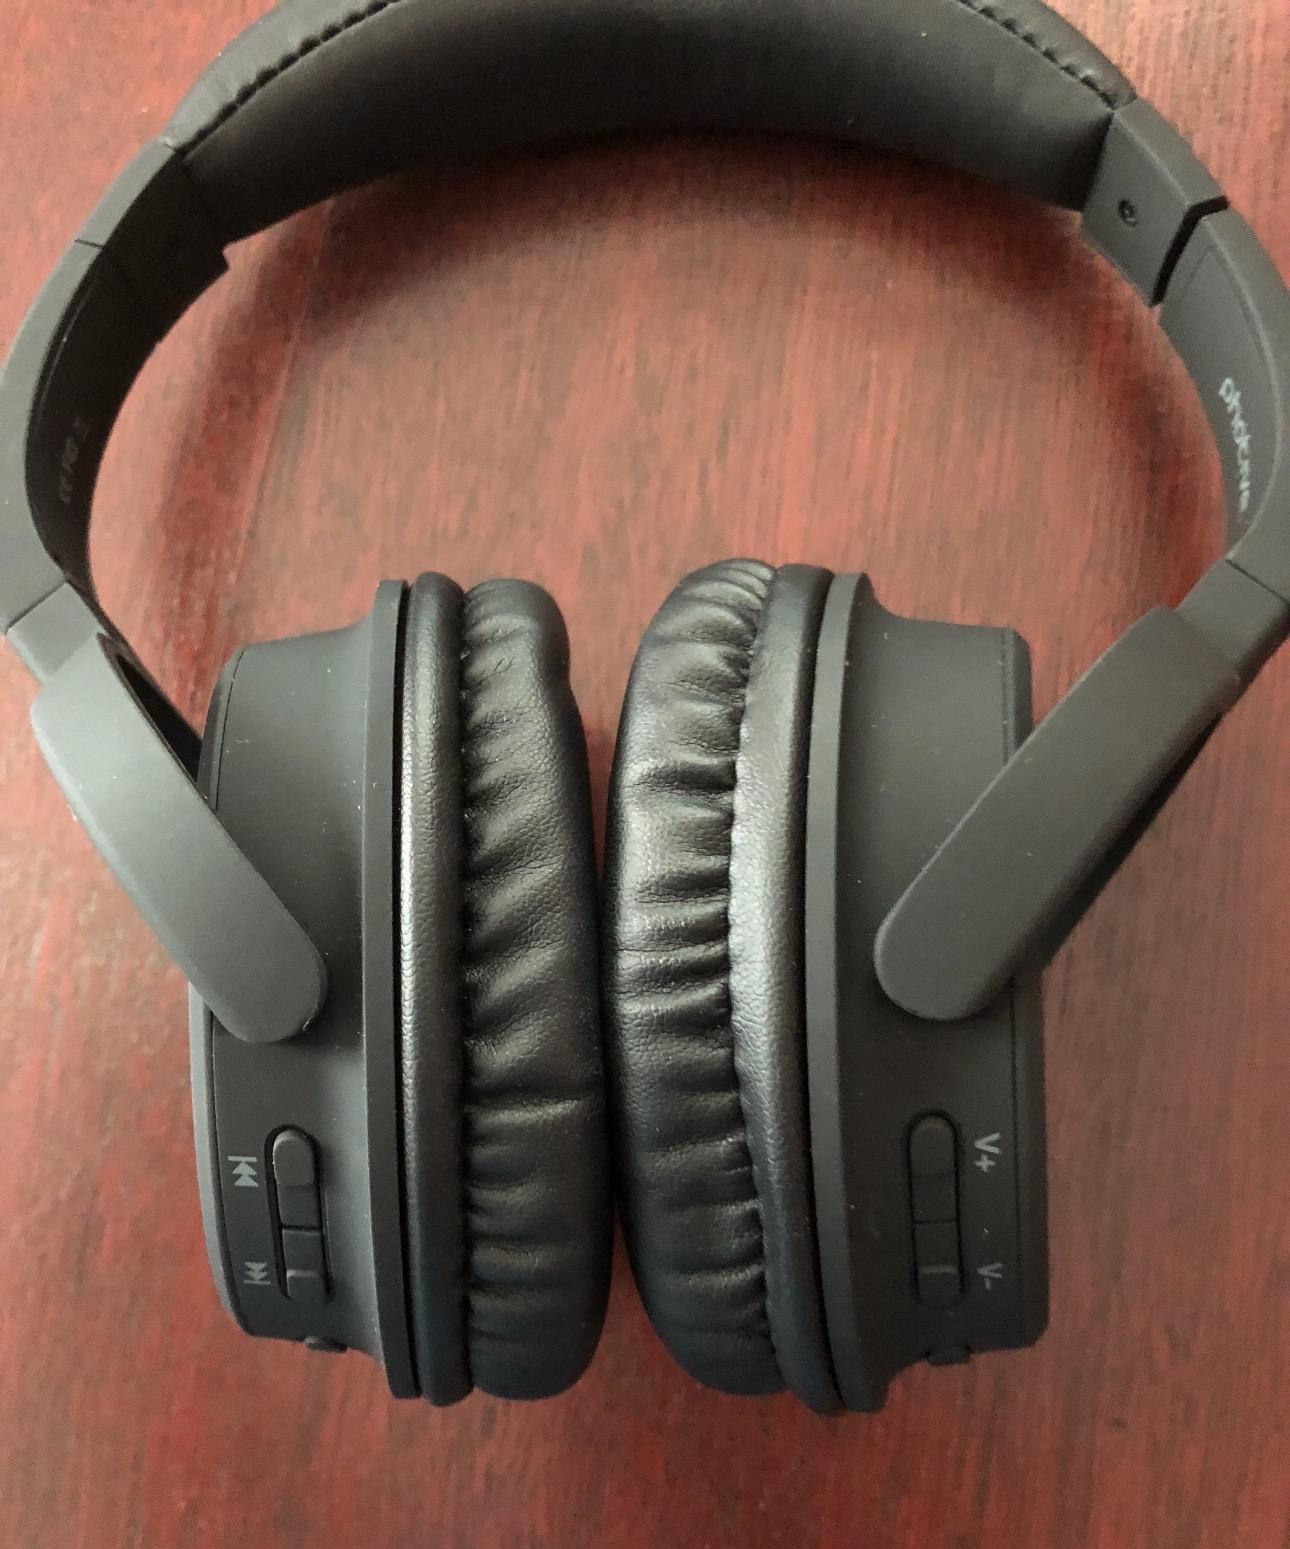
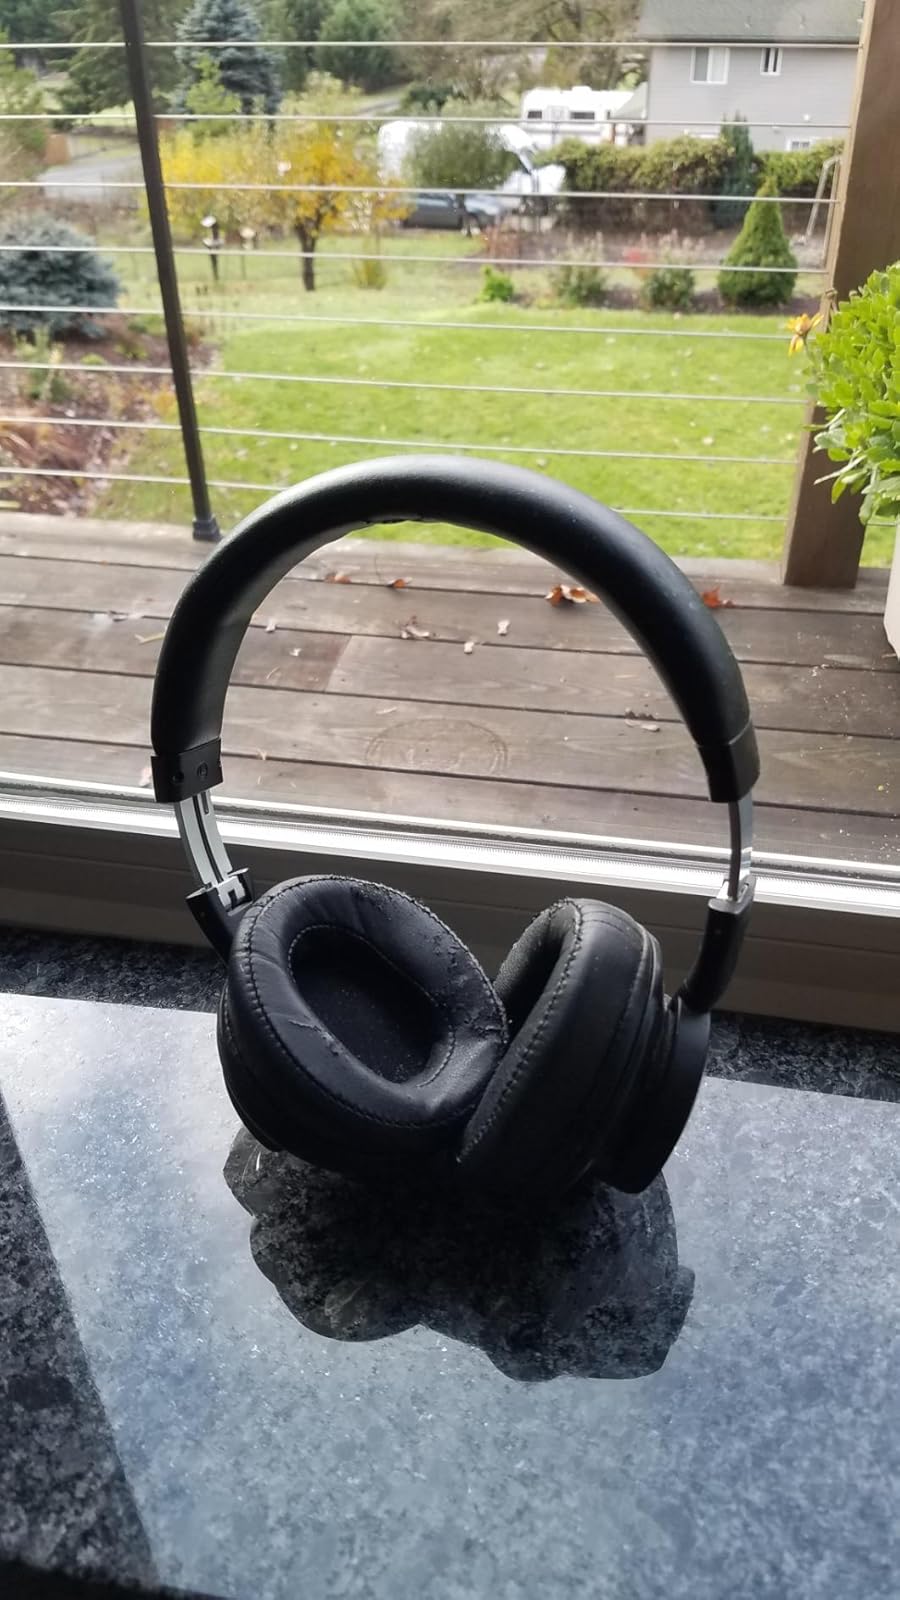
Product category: headphones
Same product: no